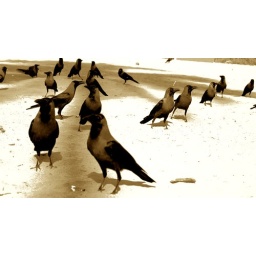
crows on river sand under the tree shade. mumbai